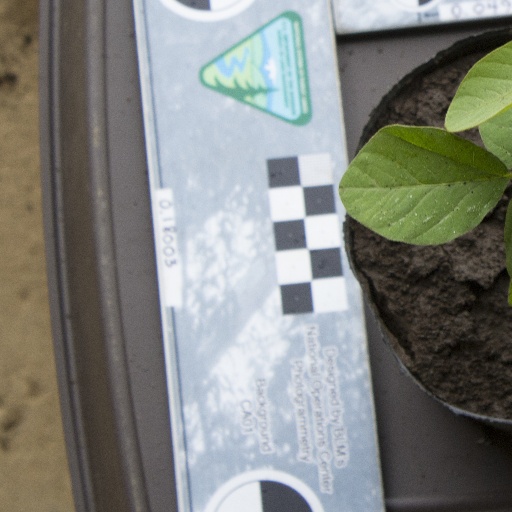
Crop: soybean